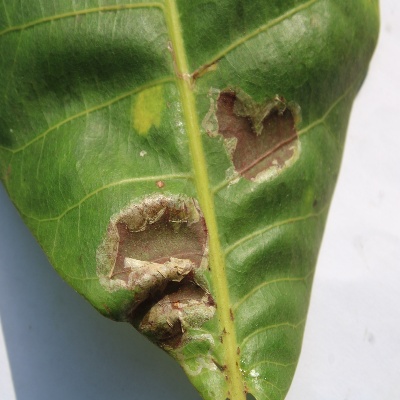
Crop: Cashew
Condition: leaf miner